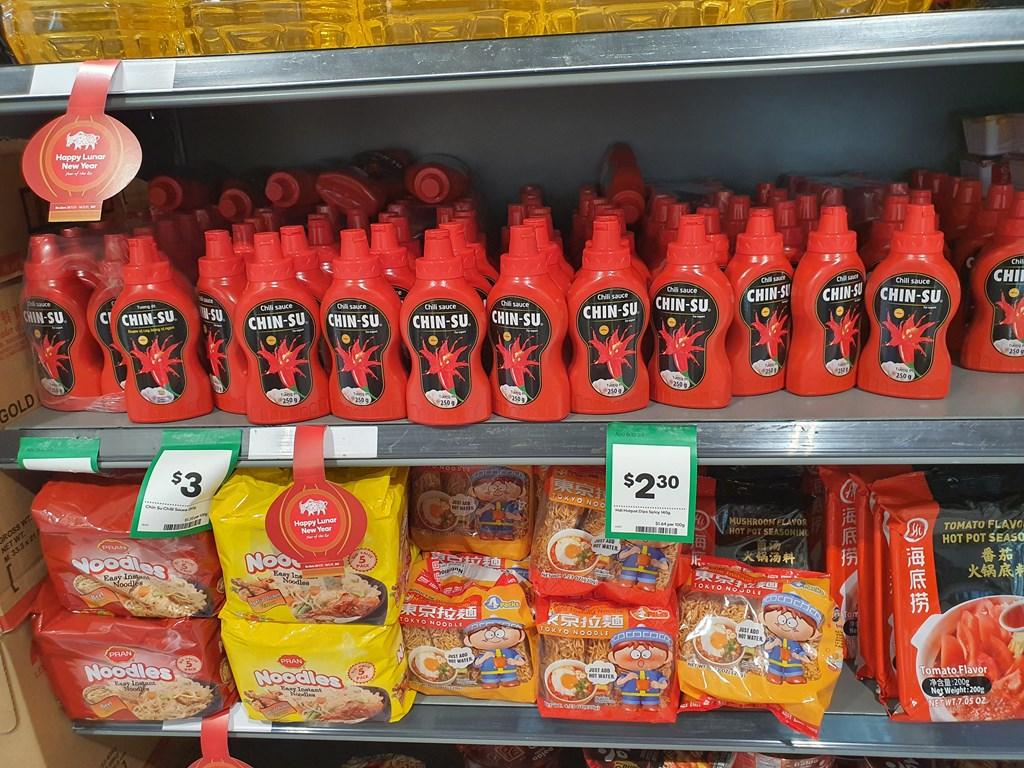
có nhiều chai hàng hoá xuất hiện ở trên kệ hàng